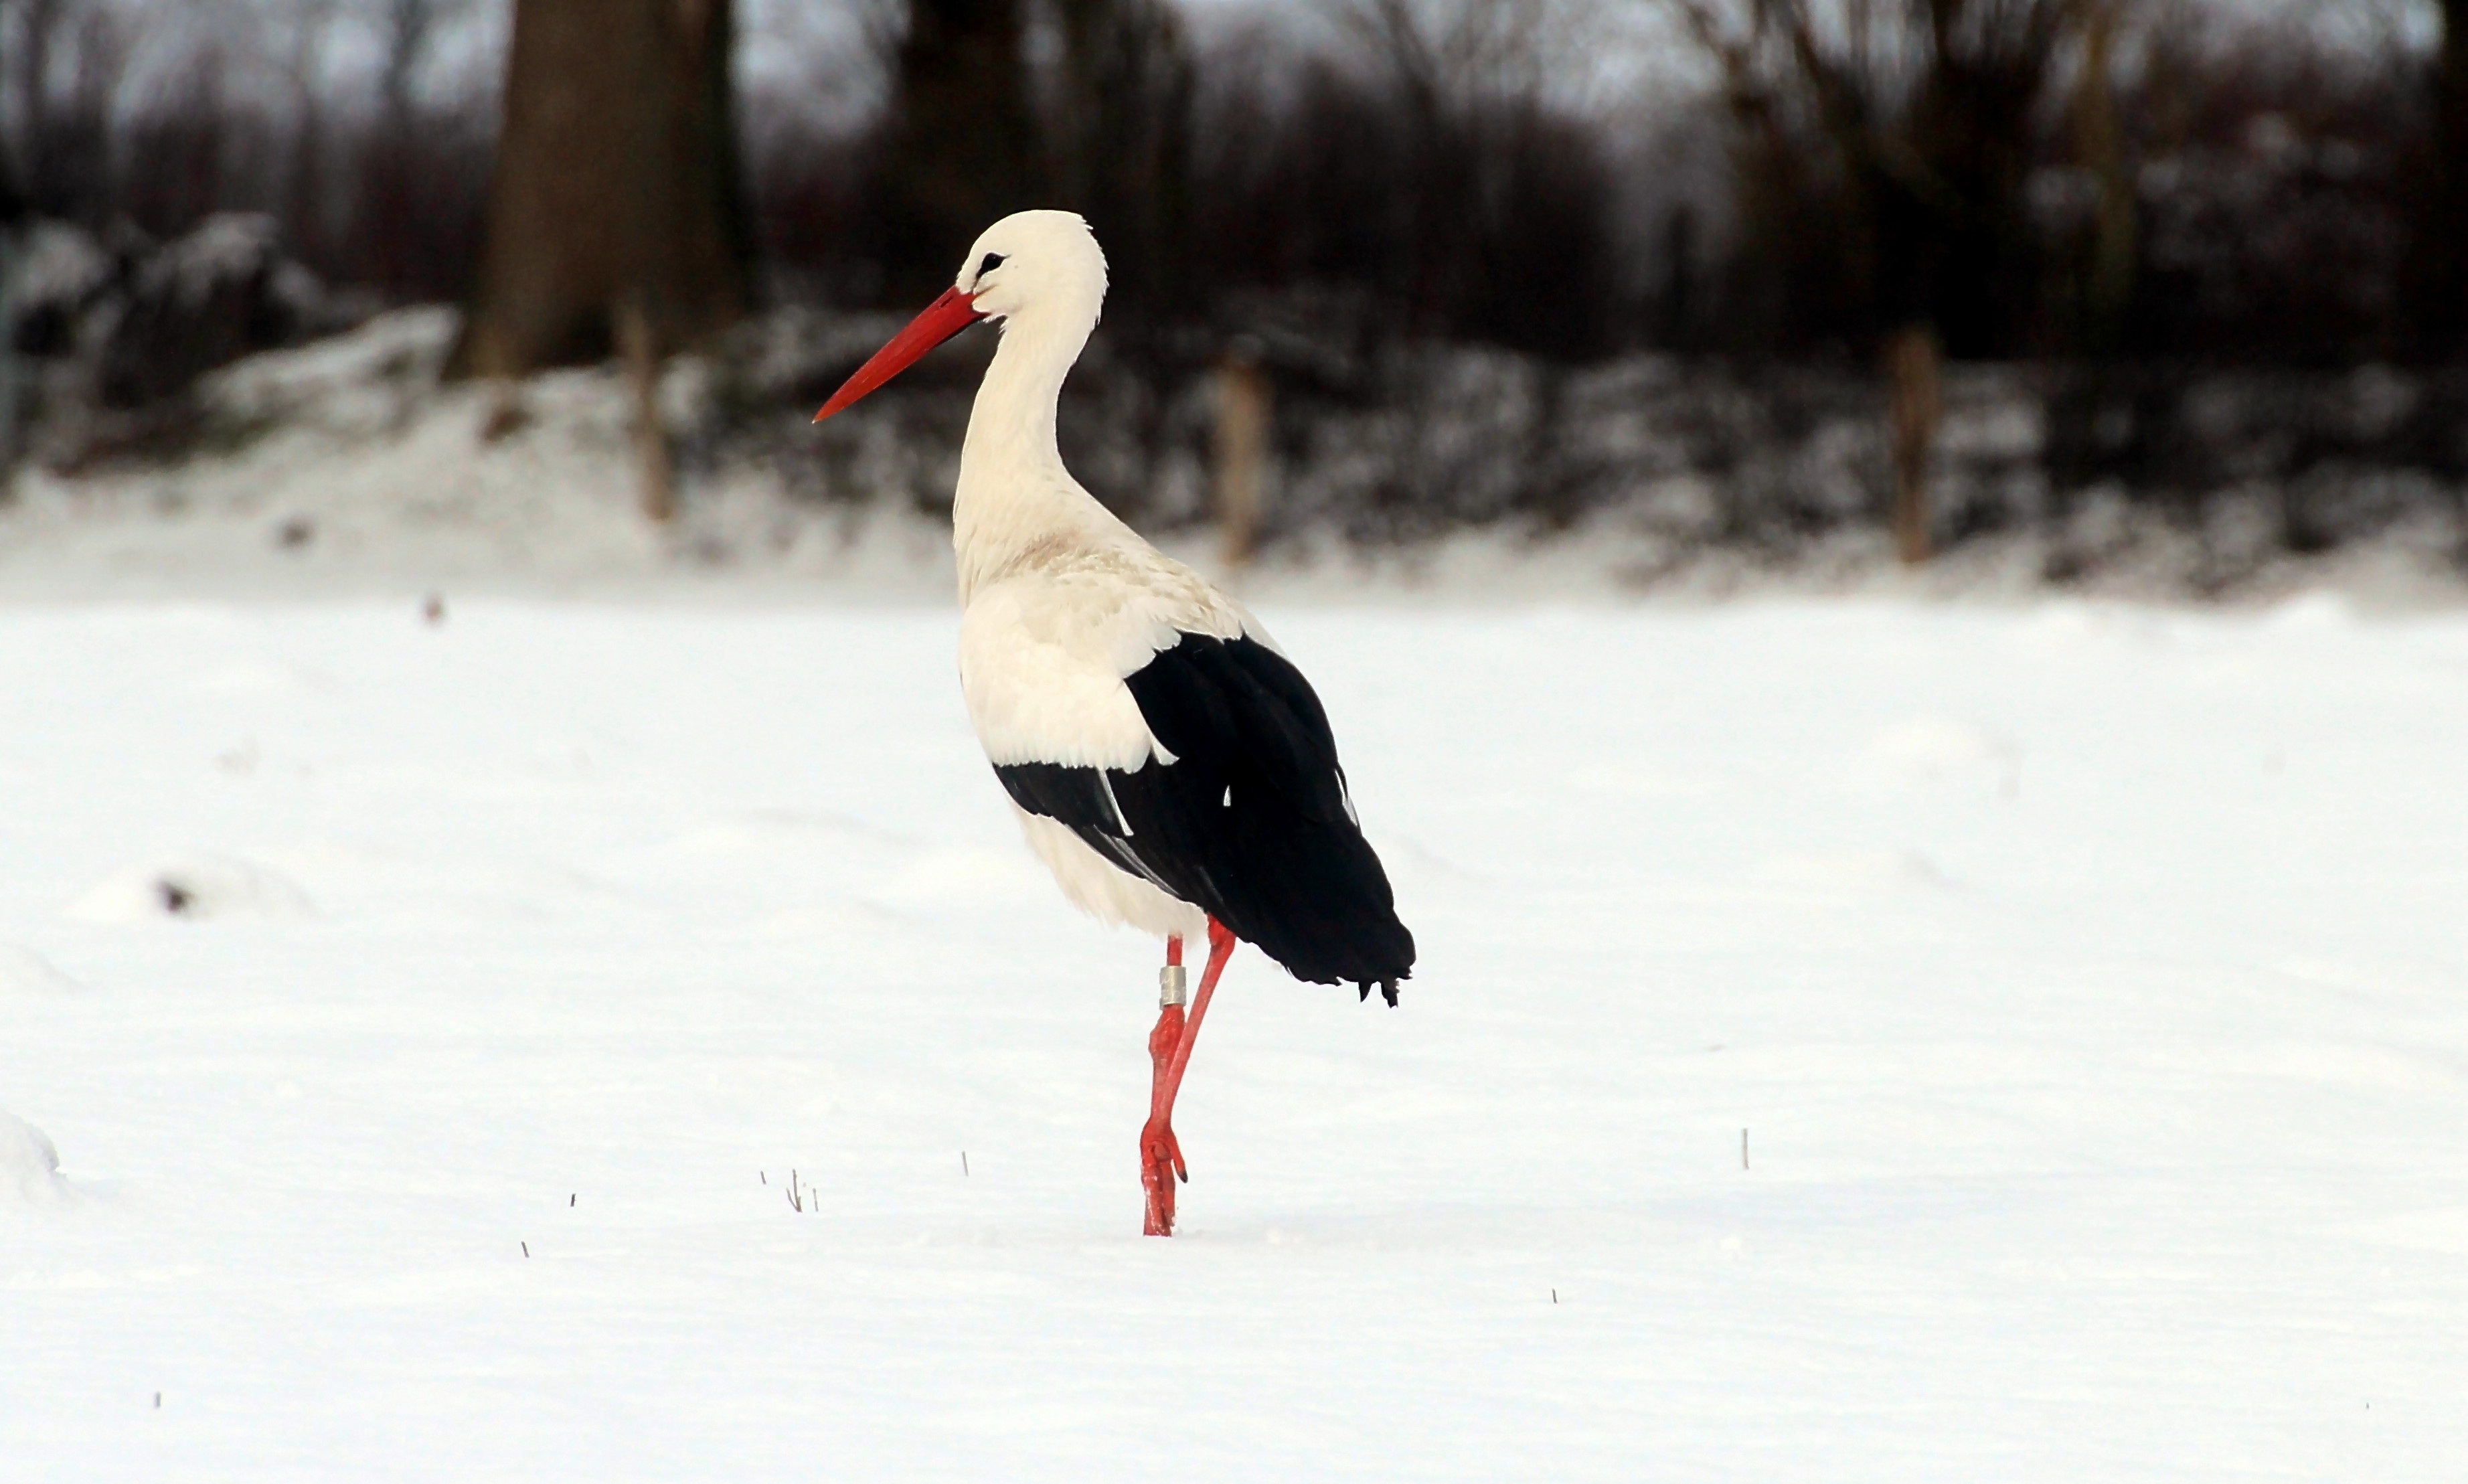
nature, snow, winter, bird, black and white, beak, stork, animals, vertebrate, bill, pride, animal portrait, white stork, storks, rattle stork, ciconia ciconia, ciconiiformes